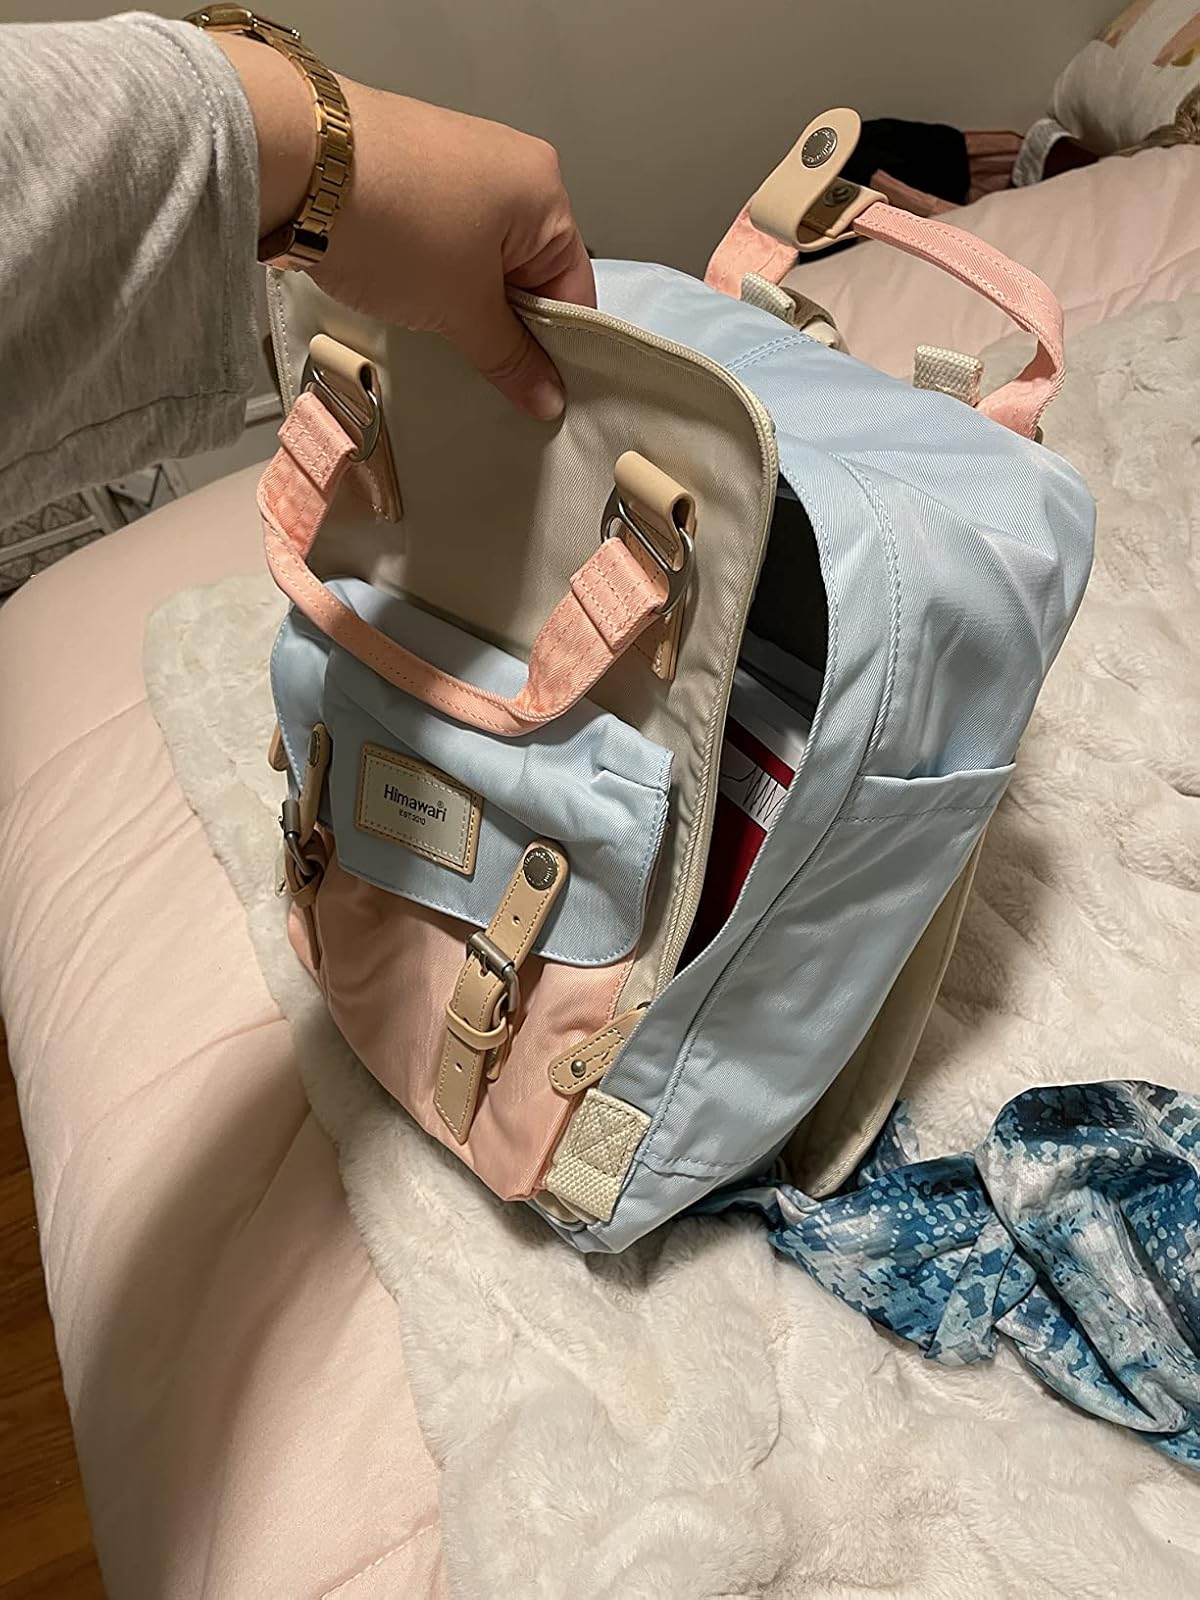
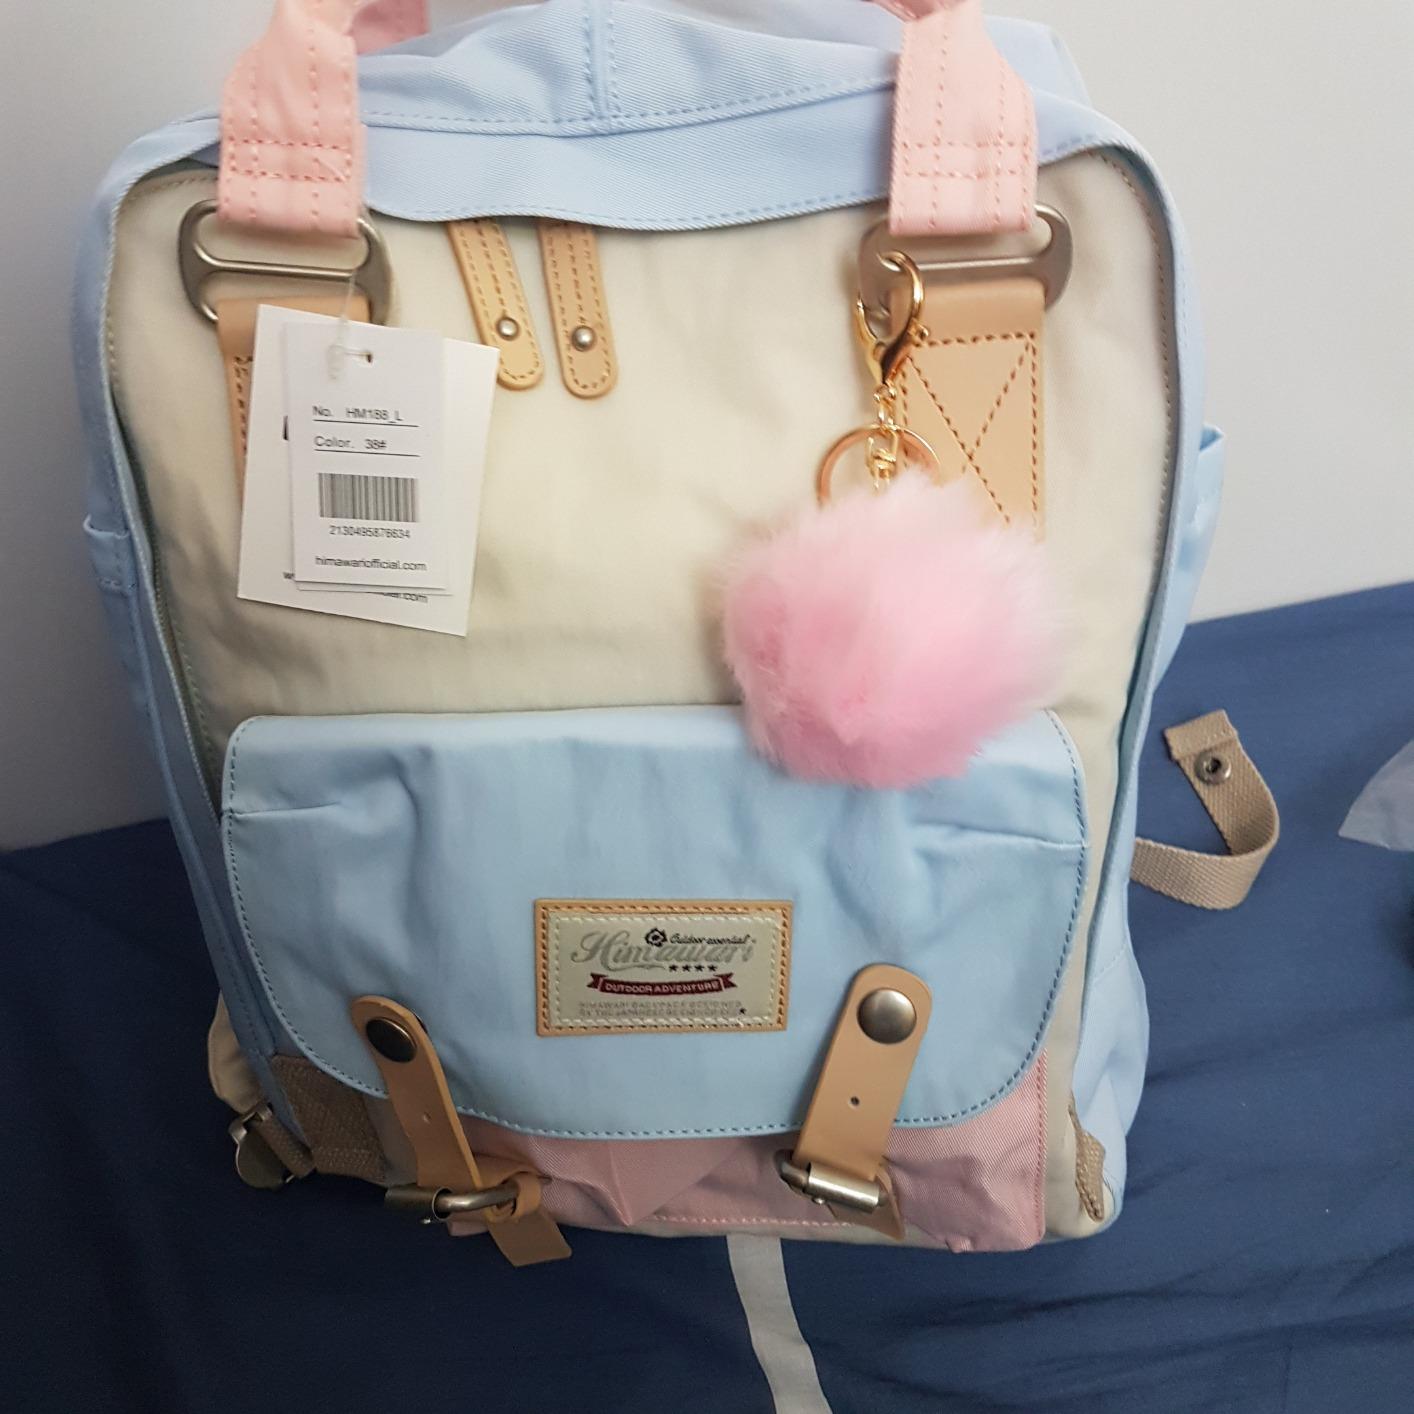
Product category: bag
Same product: yes